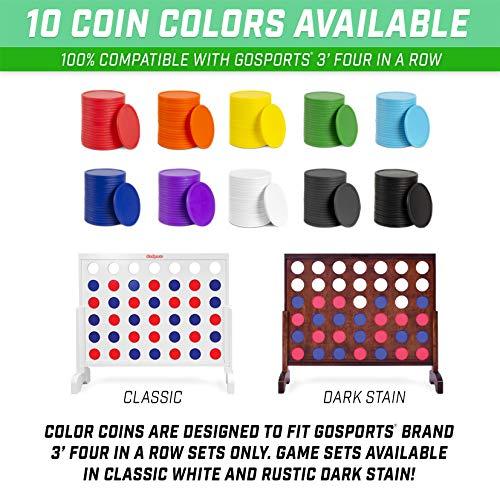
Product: GoSports Giant Four in a Row Replacement Game Coins | For GoSports 3’ Size Game Sets Only | Set of 21 Coins - Choose Your Color
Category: Toys & Games | Games & Accessories | Board Games
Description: SET OF 21 COINS: Official Go Sports Four in a Row replacement game coins for 3’ width game sets only, buy 2 for a full set of coins.
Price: $12.49